Soviet cruiser Kronstadt

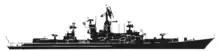
A United States Navy-produced profile drawing of a Kresta II-class cruiser

"Kronstadt" was the lead ship of her class of ten Project 1134A Berkut A (NATO reporting name Kresta II-class) cruisers, designed by Vasily Anikeyev. She was named for the main Baltic Fleet naval base at Kronstadt. They were designated as Large Anti-Submarine Ships in accordance with their primary mission of countering NATO submarines.